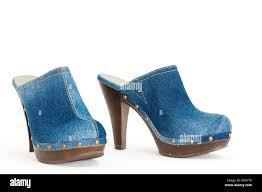
Label: Clog